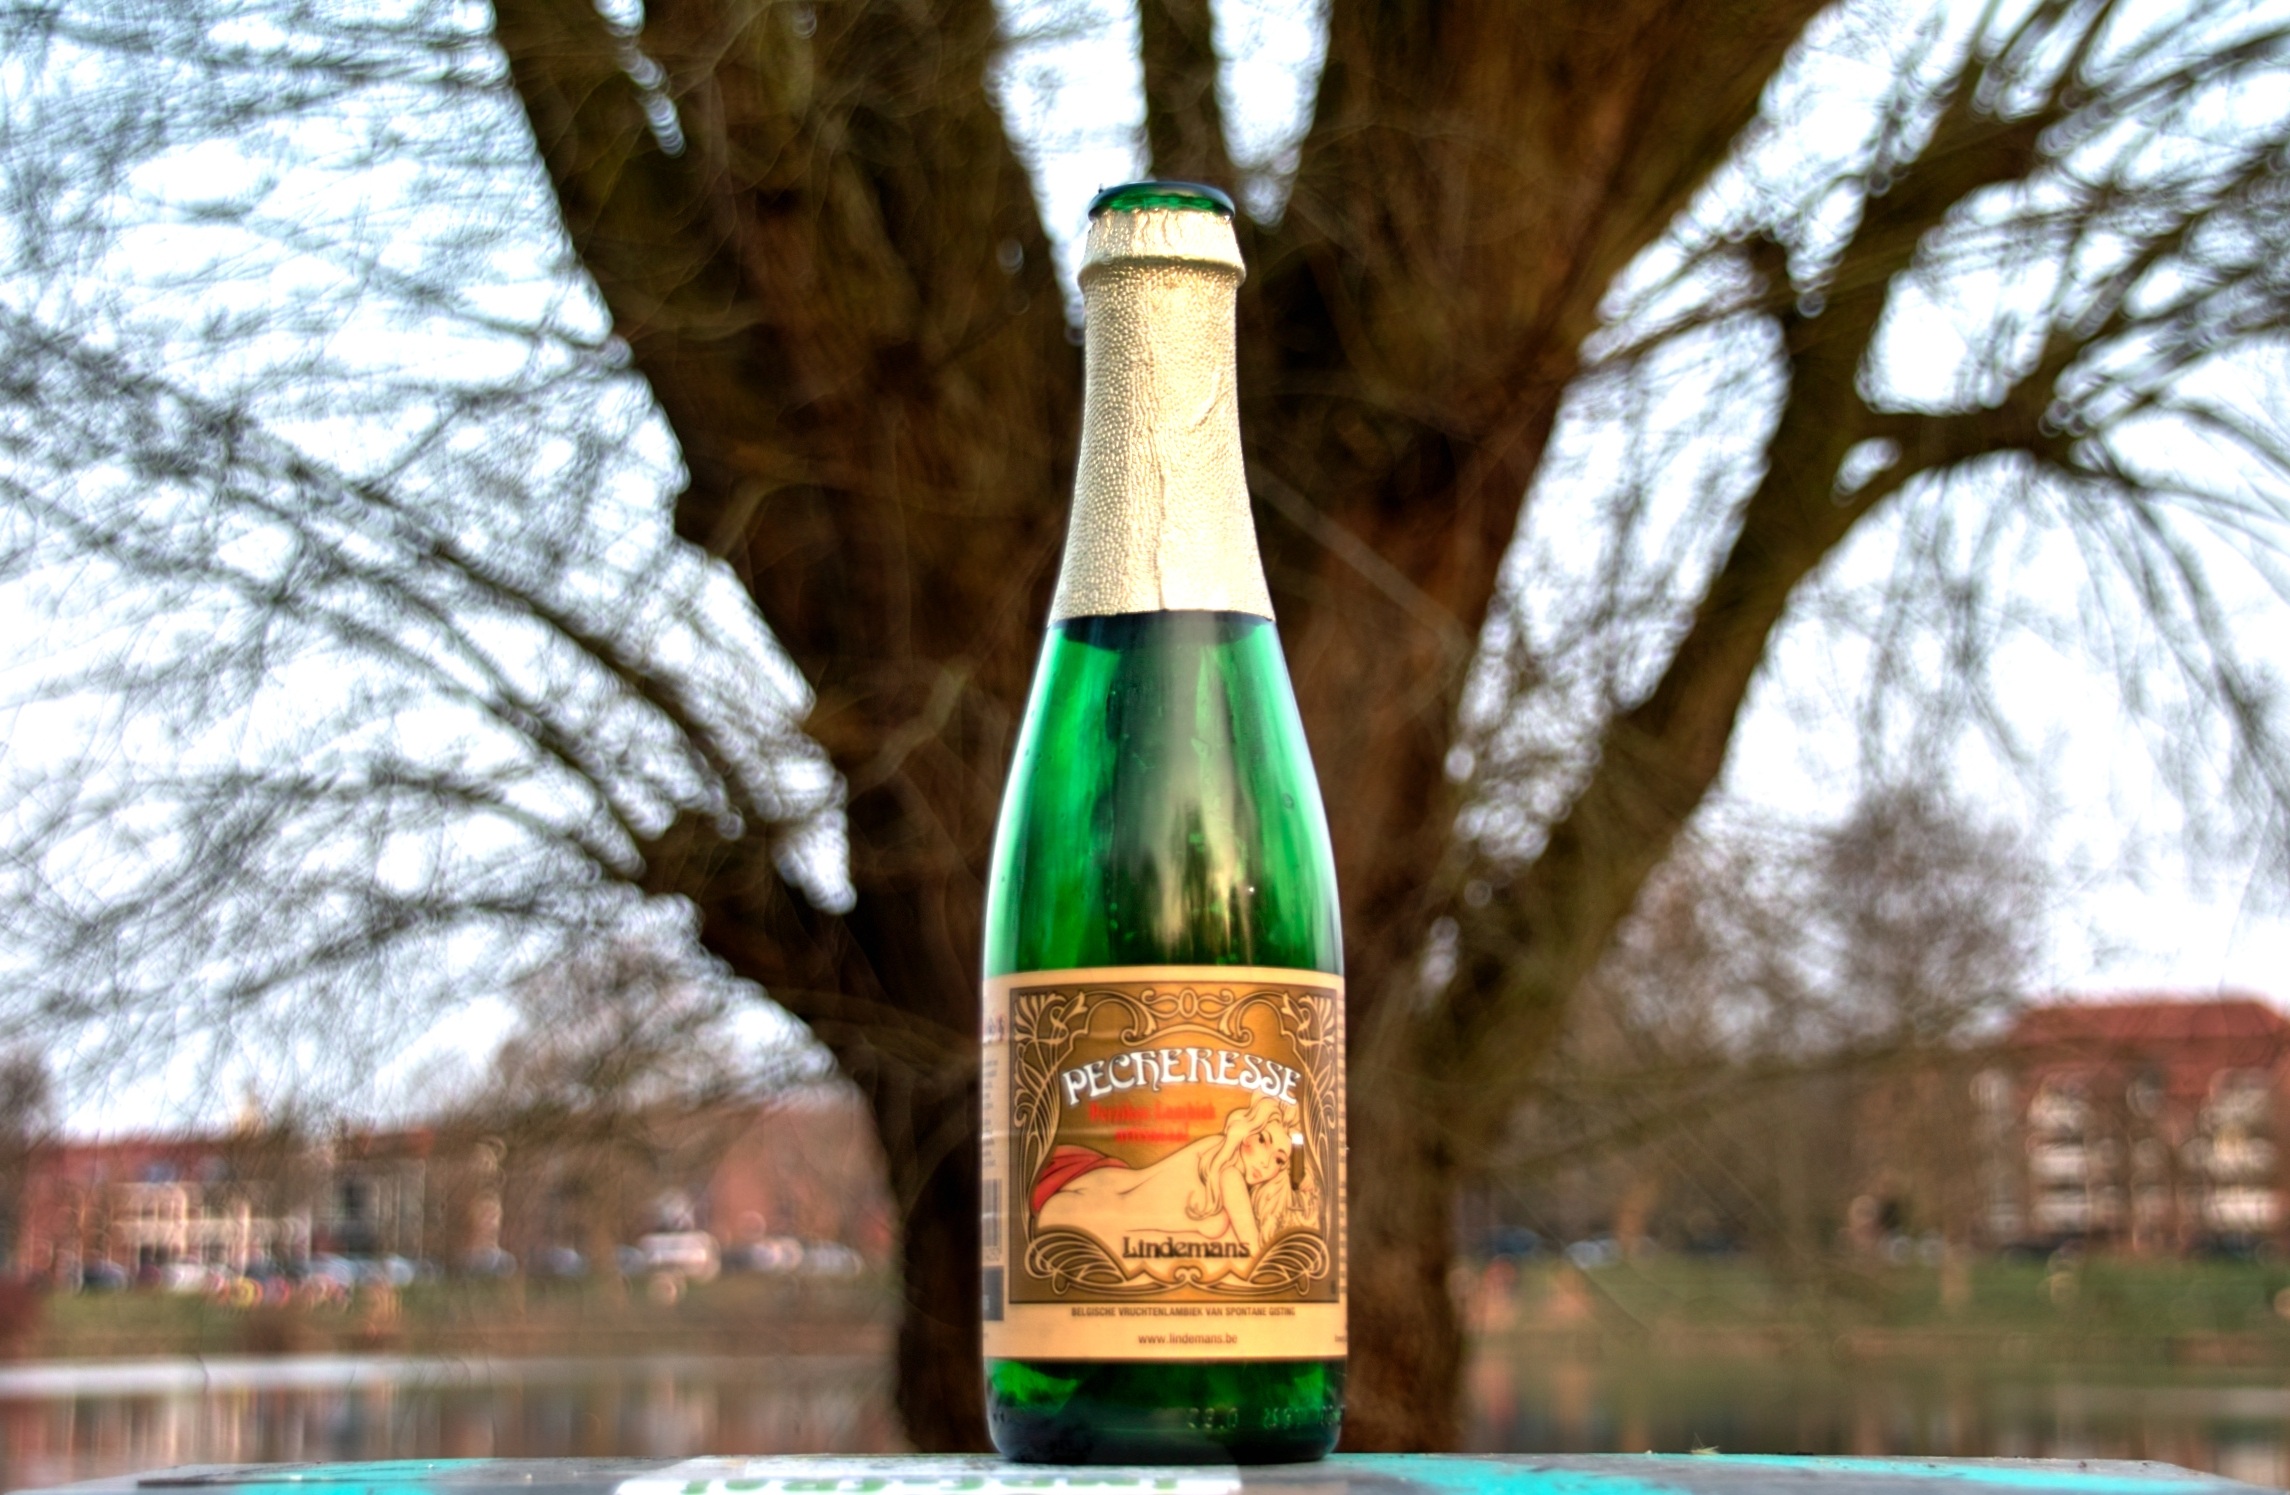
tree, wine, flower, drink, bottle, empty, beer, champagne, alcoholic beverage, man made object